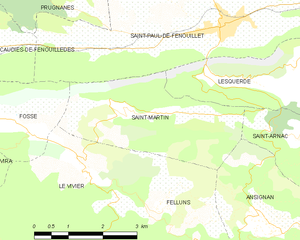
Carte des communes françaises
Saint-Martin-de-Fenouillet est une commune française, située dans le département des Pyrénées-Orientales en région Occitanie.